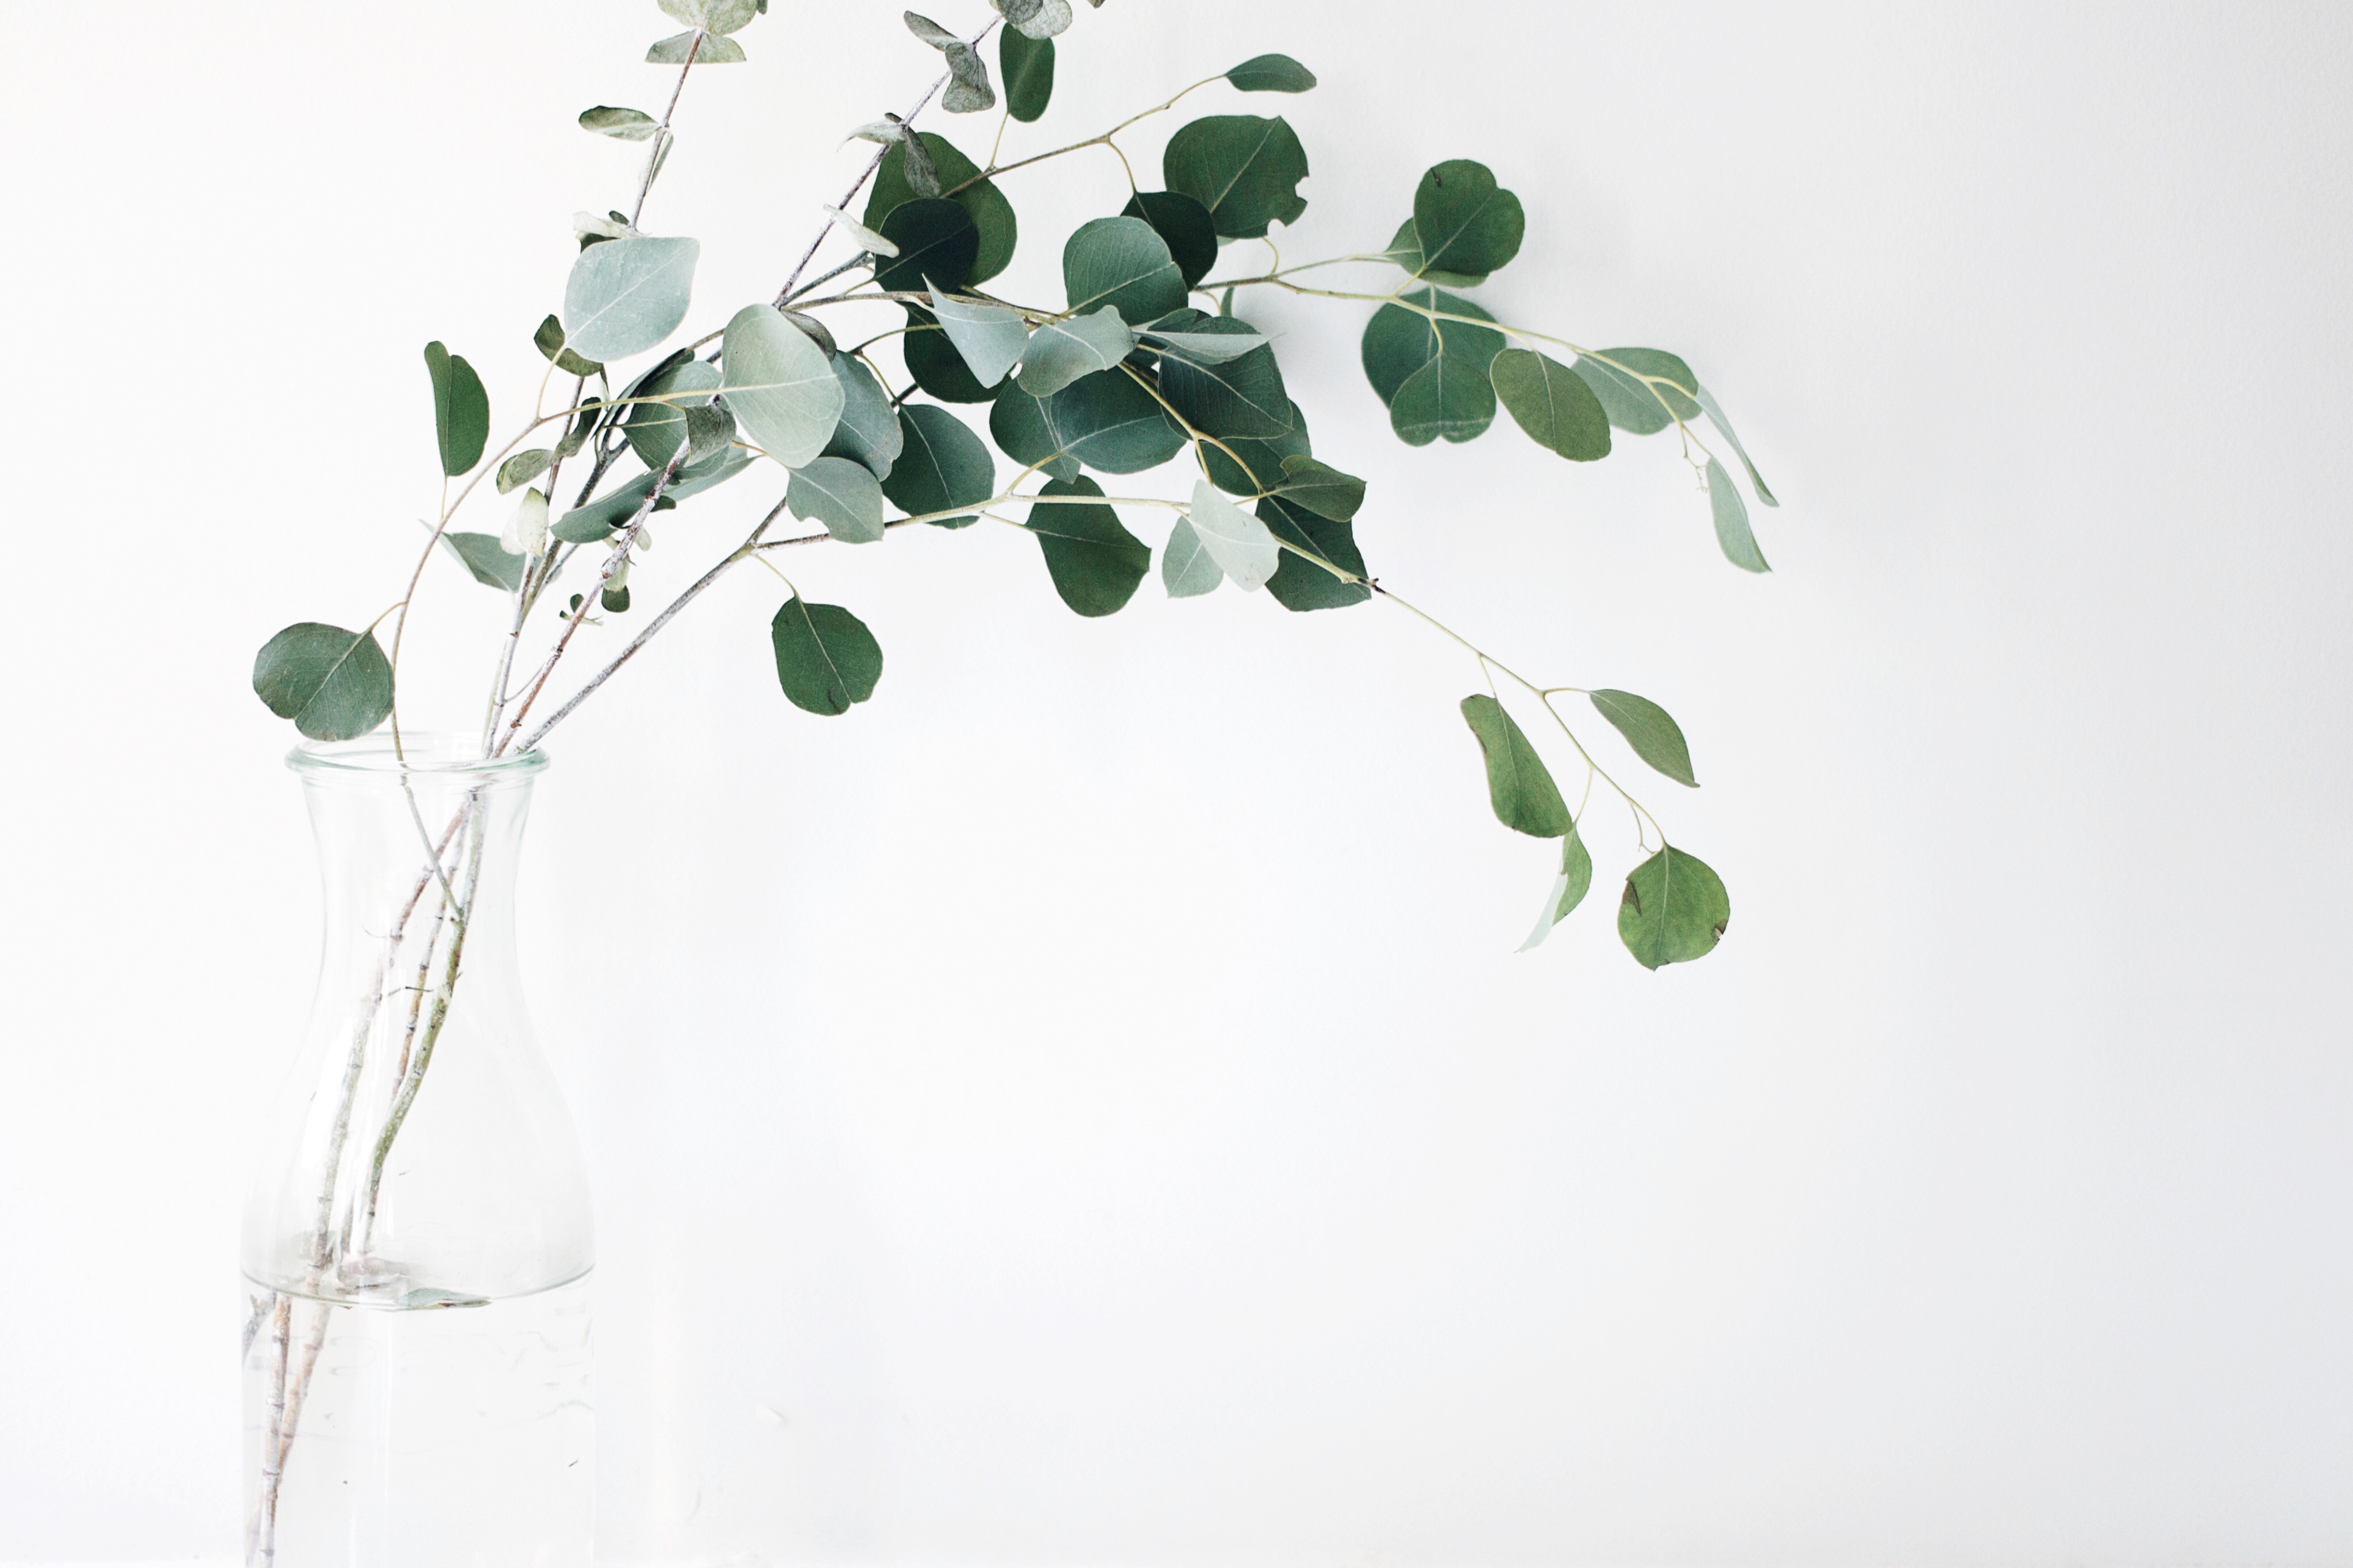
branch, plant, leaf, flower, vase, decoration, green, produce, twig, leaves, illustration, flowering plant, land plant